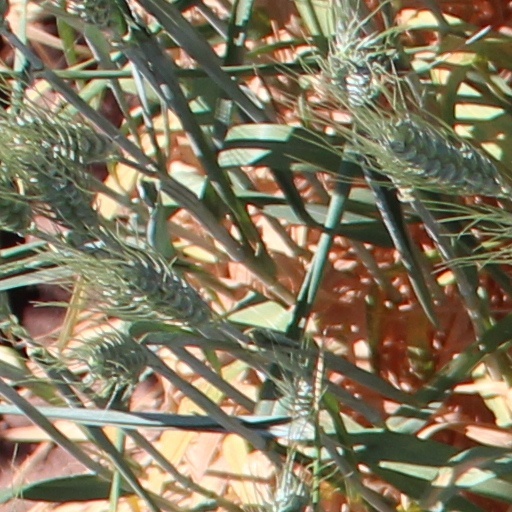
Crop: wheat